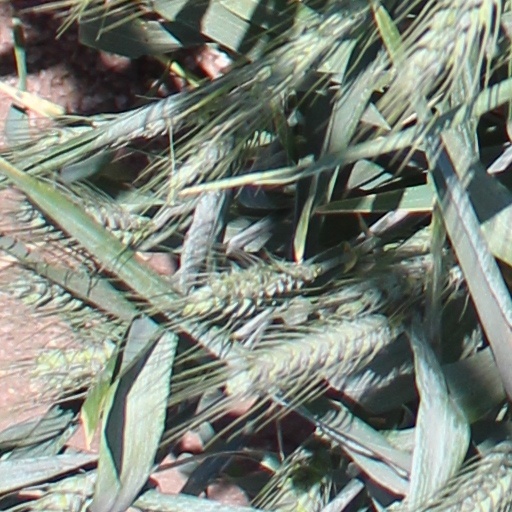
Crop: wheat